Thelma Afford

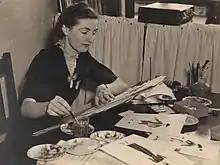
Afford working on Sydney's Sesquicentenary "March to Nationhood", 1938

Afford was born Thelma Thomas in Broken Hill, New South Wales to William James Thomas and Ethel (née Henderson) in 1907. Her parents moved to Adelaide, where she attended the Presbyterian Girls' College, Glen Osmond. There she studied drawing and design, and became an art teacher at the South Australian School of Arts and Crafts. She acted between 1932 and 1934, then moved to Melbourne in 1934 to further study at Technical College.